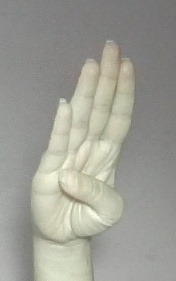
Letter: kaaf